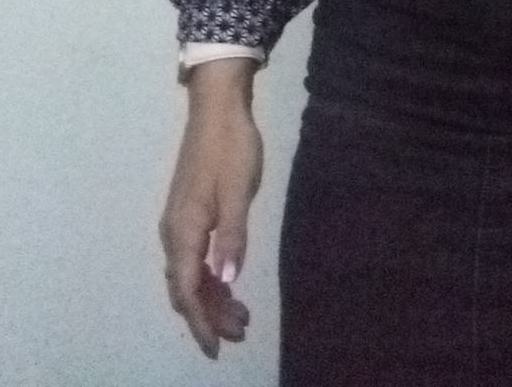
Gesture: no_gesture